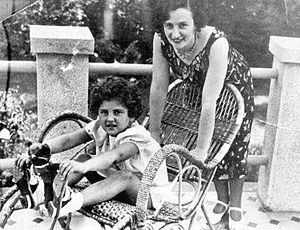
Nikolaï Ivanovitch Iejov, né le 19 avril 1895 à Saint-Pétersbourg, capitale de l'Empire russe, et mort fusillé le 4 février 1940 à Moscou, est un policier et homme politique soviétique.